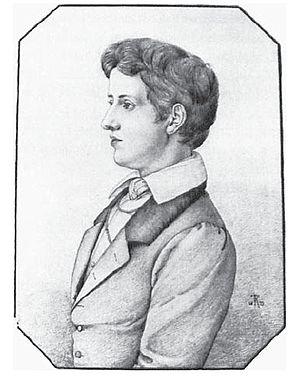
Christian Theodor Overbeck est un sénateur de Lübeck.